Joan Rivers

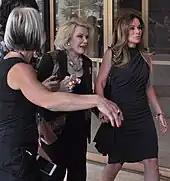
Rivers with her daughter Melissa during New York Fashion Week 2012

In early 1965, at the suggestion of comedian Bill Cosby, Johnny Carson gave Rivers, whom he billed as a comedy writer, her debut appearance on his show. Cosby, who knew Rivers from their early stand-up days, described her as "an intelligent girl without being a weirdo...a human being, not a kook." Sitting alongside Johnny after her monologue, she displayed an intimate, conversational style which he appreciated, and she was invited back eight more times that year. "Time" magazine compared her humor to that of Woody Allen, by expressing "how to be neurotic about practically everything", but noting that "her style and femininity make her something special." Rivers also compared herself to Allen, stating: "He was a writer, which I basically was...and talking about things that affected our generation that nobody else talked about." "The New York Times" critic Charles L. Mee likewise compared her to Allen, explaining that her "style was personal, an autobiographical stream-of-consciousness".